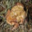
Label: frog